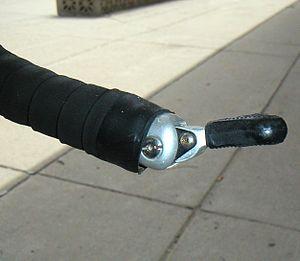
Une commande de vitesse de vélo sert à changer les vitesses sur une bicyclette. Il en existe différents types suivant le type de vélo et sa date de fabrication.